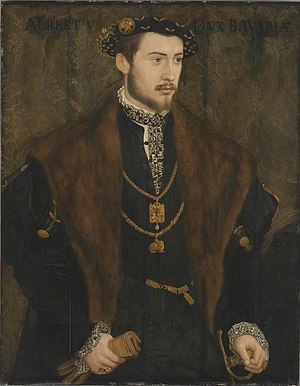
Albert 5. af Bayern
Albert 5. var hertug af Bayern fra 1550 til sin død.